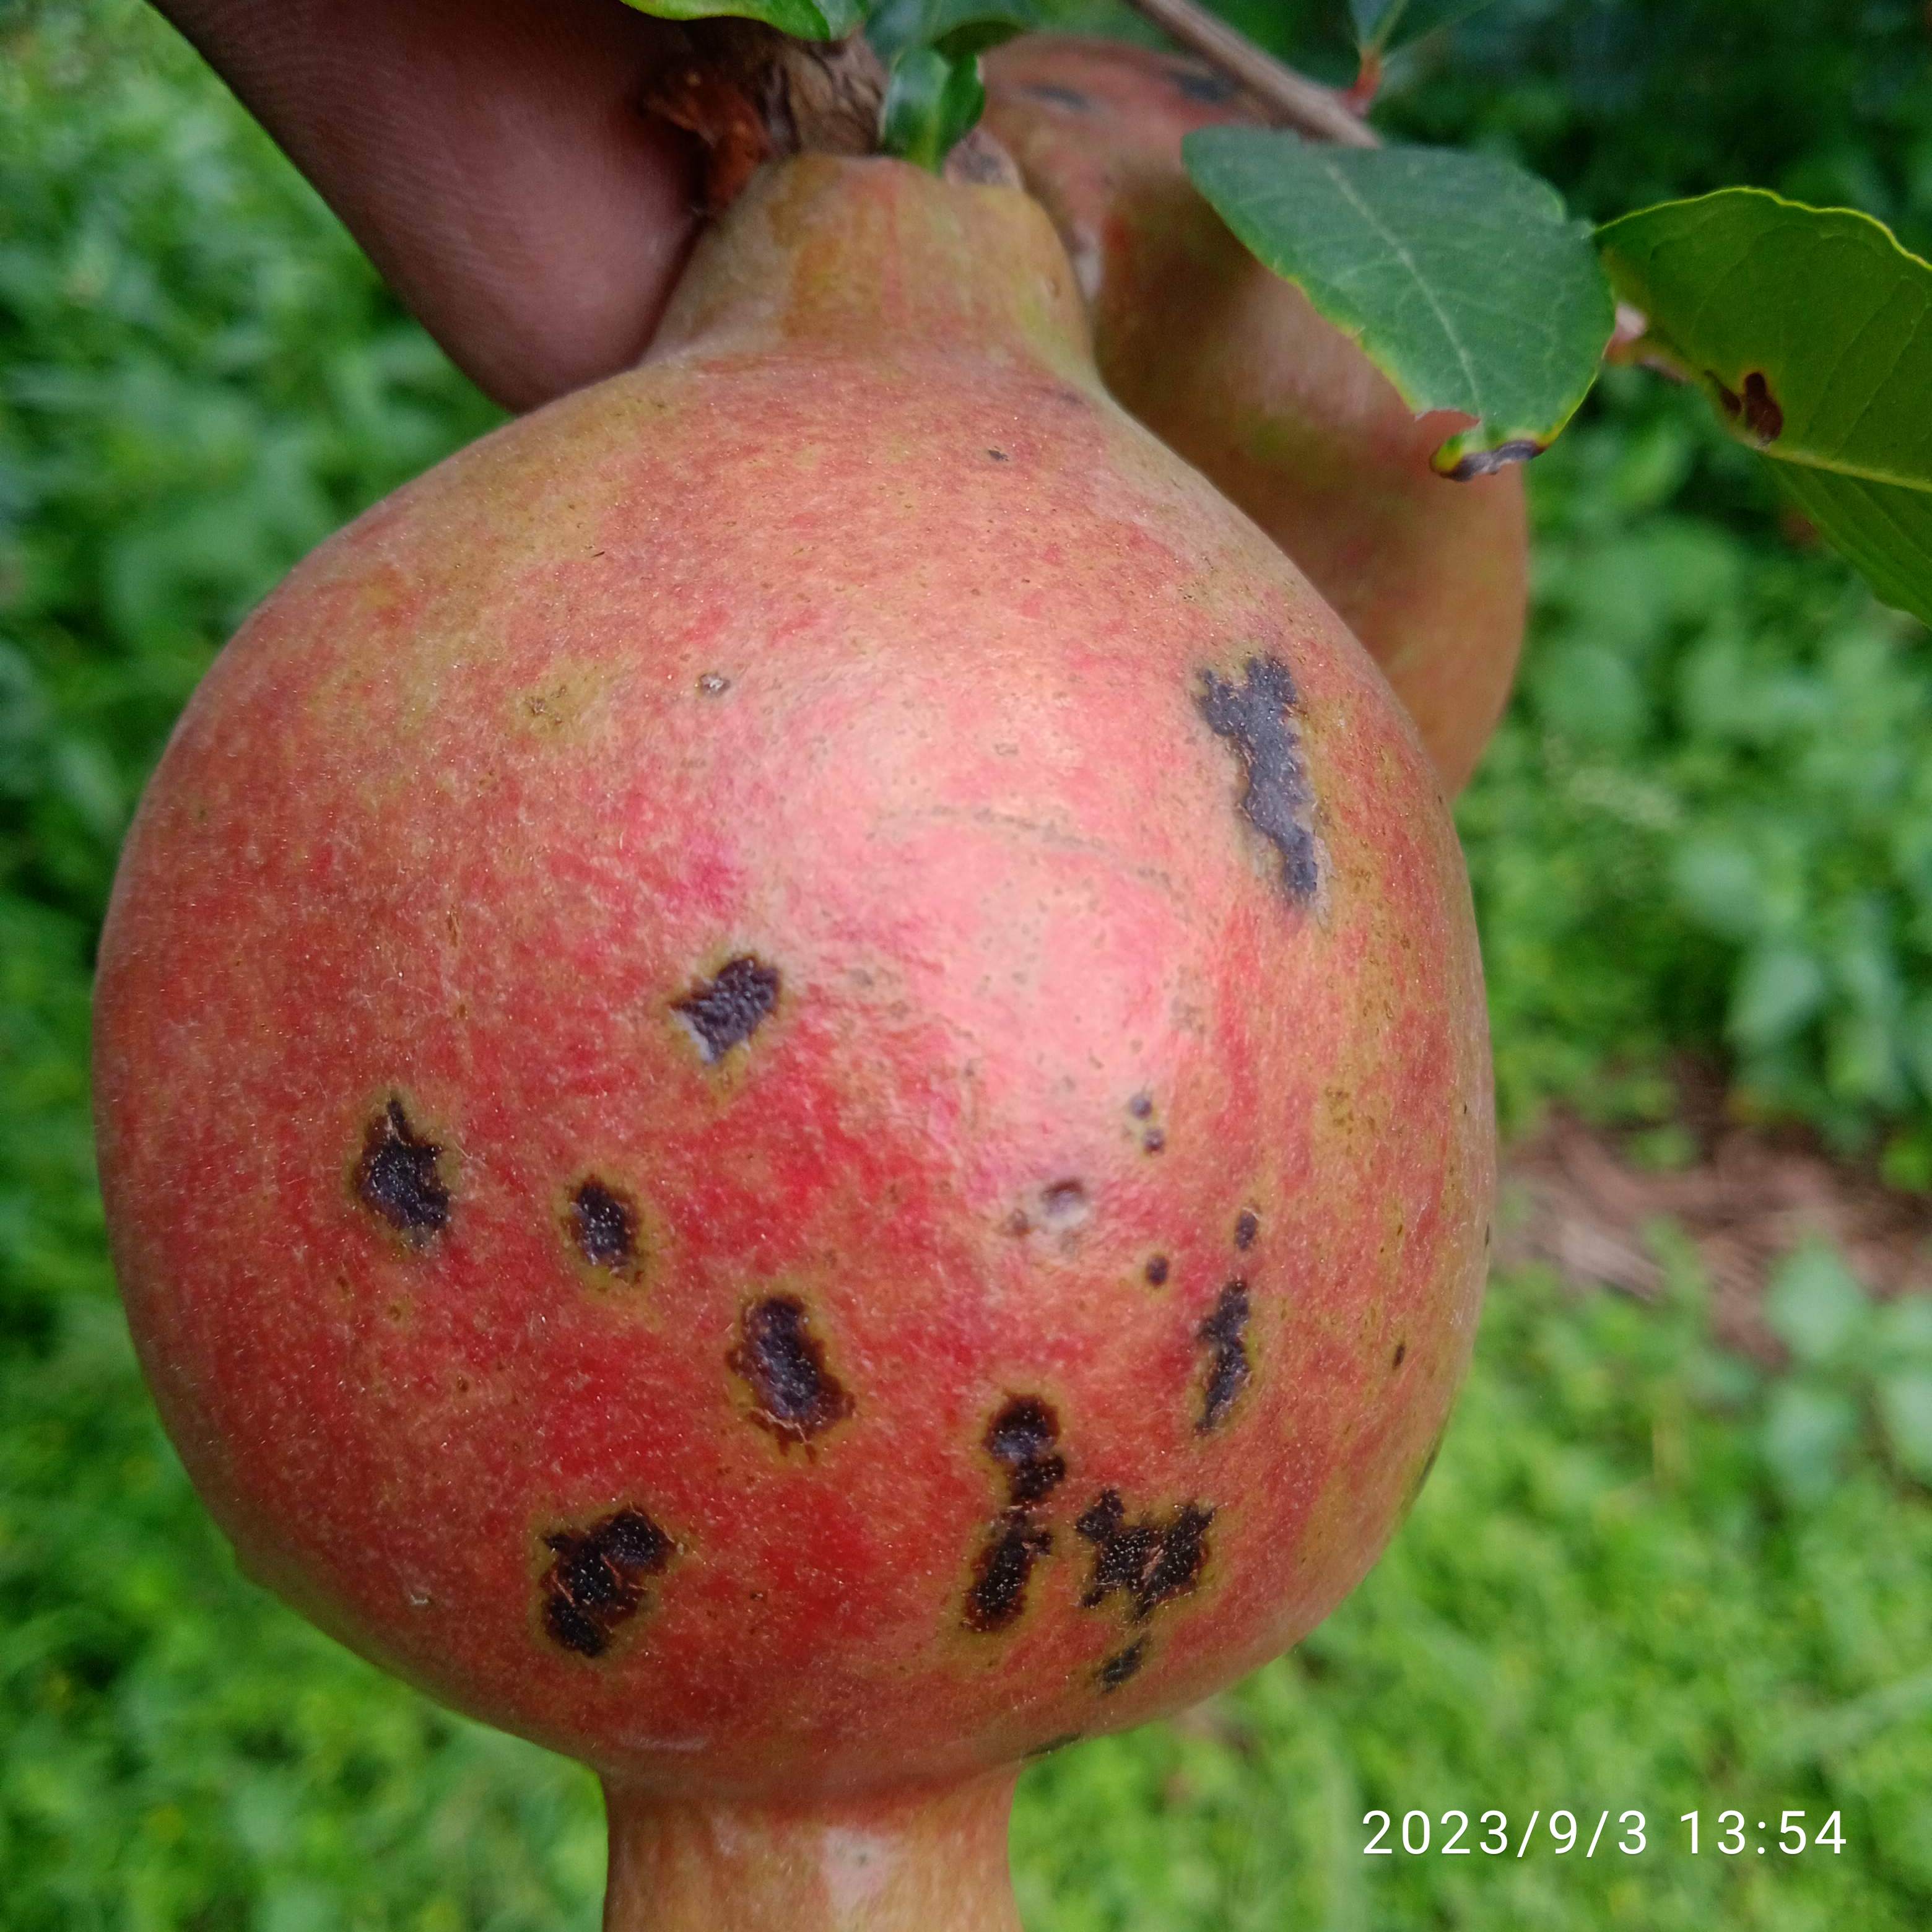
Label: Anthracnose